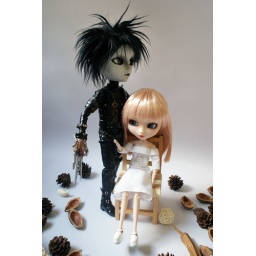
Edward Scissorhands doll cosplay. The white dress Aqua wears was made by me. :)